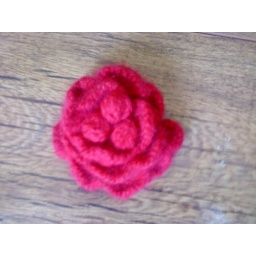
Felted flower by Susab B Anderson from itty bitty hats